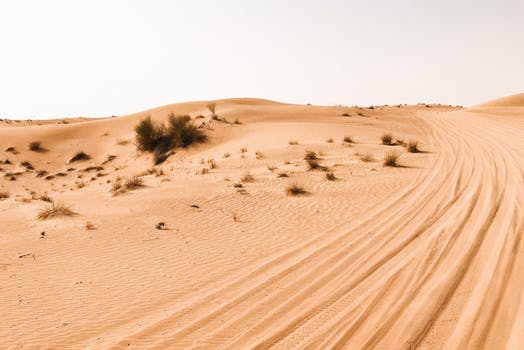
Label: No Watermark